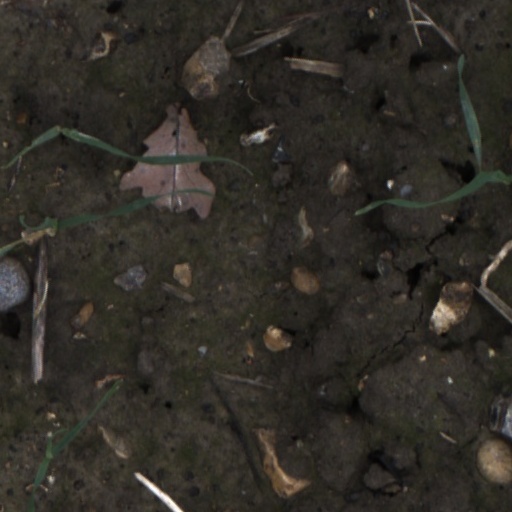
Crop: wheat